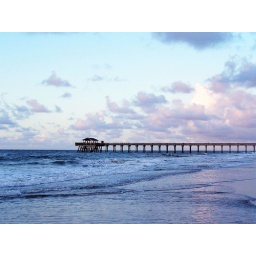
A touch of pink and purple in the early morning sky at Tybee Island, Georgia. July 2006